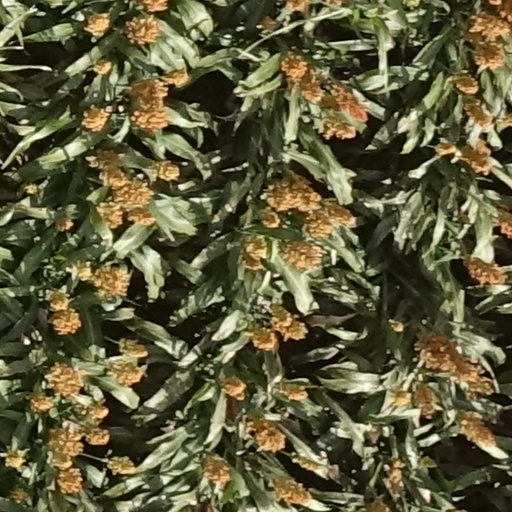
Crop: sorghum